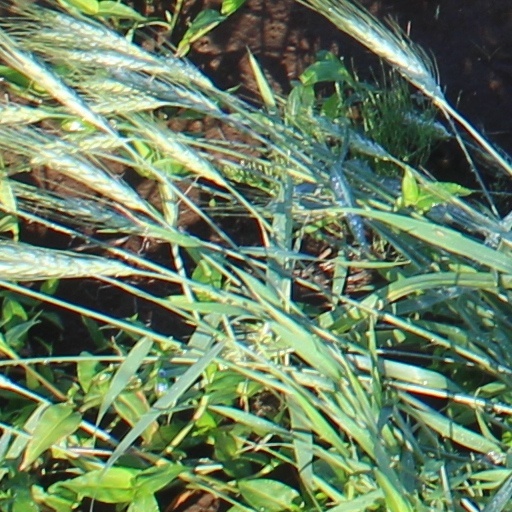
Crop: wheat